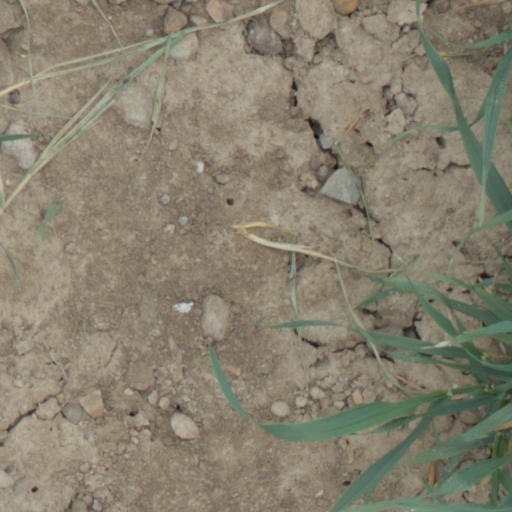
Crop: wheat